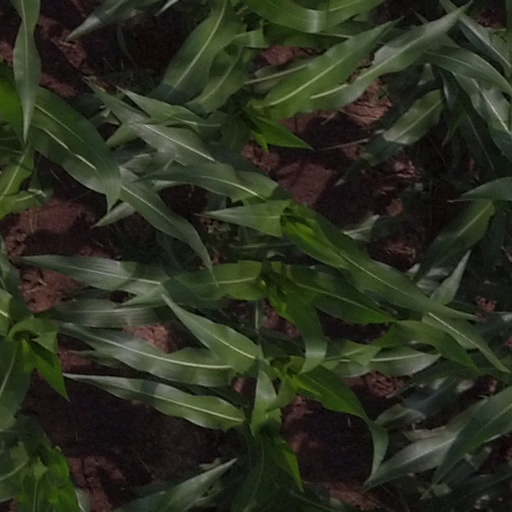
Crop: maize; corn